Battle of Vízakna

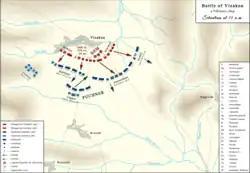
Battle of Vízakna - 4 February 1849. Situation at 11 a.m

At the same time, the Riebel column, reinforced with the Sivkovich battalion, also counterattacked. According to the Transylvanian historian Ákos Egyed, this was a premeditated stratagem by Puchner, who had earlier already arranged his troops in advantageous positions in preparation for the Hungarian counterattack. Despite the huge overwhelming force against him, Bem held his ground for an hour, and although he made the Imperial troops in front of him repeatedly stop, and even retreat from time to time, his handful of troops, which at the order of their commander, leave their defensive positions, now exposed in the open field, began to crumble under the pressure of the huge overwhelming force, and although his right flank remained in position, first the left, then the center's infantry started to run. In spite of the infantry's routing, the commander-in-chief, with his, now unprotected batteries, held his position for some time. At one moment Bem asked one of his soldiers to bring to him an enemy cannonball which hit the ground near him, he observed the ball, and said in French that this was an eight-pounder cannonball, which was not used by the Austrians, but by the Russians, so the enemy is shooting at him with Russian guns. At this moment he finally ordered the general retreat. When the order reached the right wing, which, despite being attacked by overwhelming forces, among them Puchner's almost entire cavalry, until then repelled all the Austrian charges, Petőfi was still ordering the hussars to attack. As a result of this, one part of the right wing was still attacking, while the other started to retreat. Only after everybody understood that Bem's order was to retreat, all the troops from here, fell back.